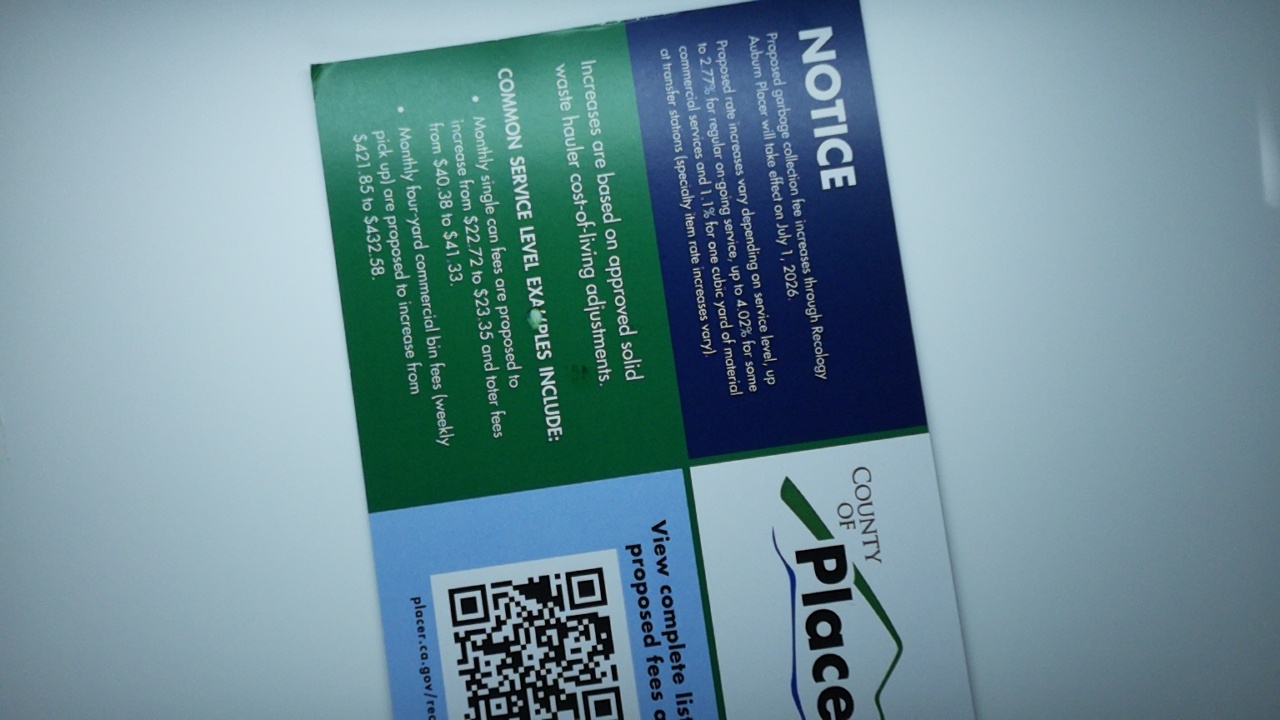
Label: recycle